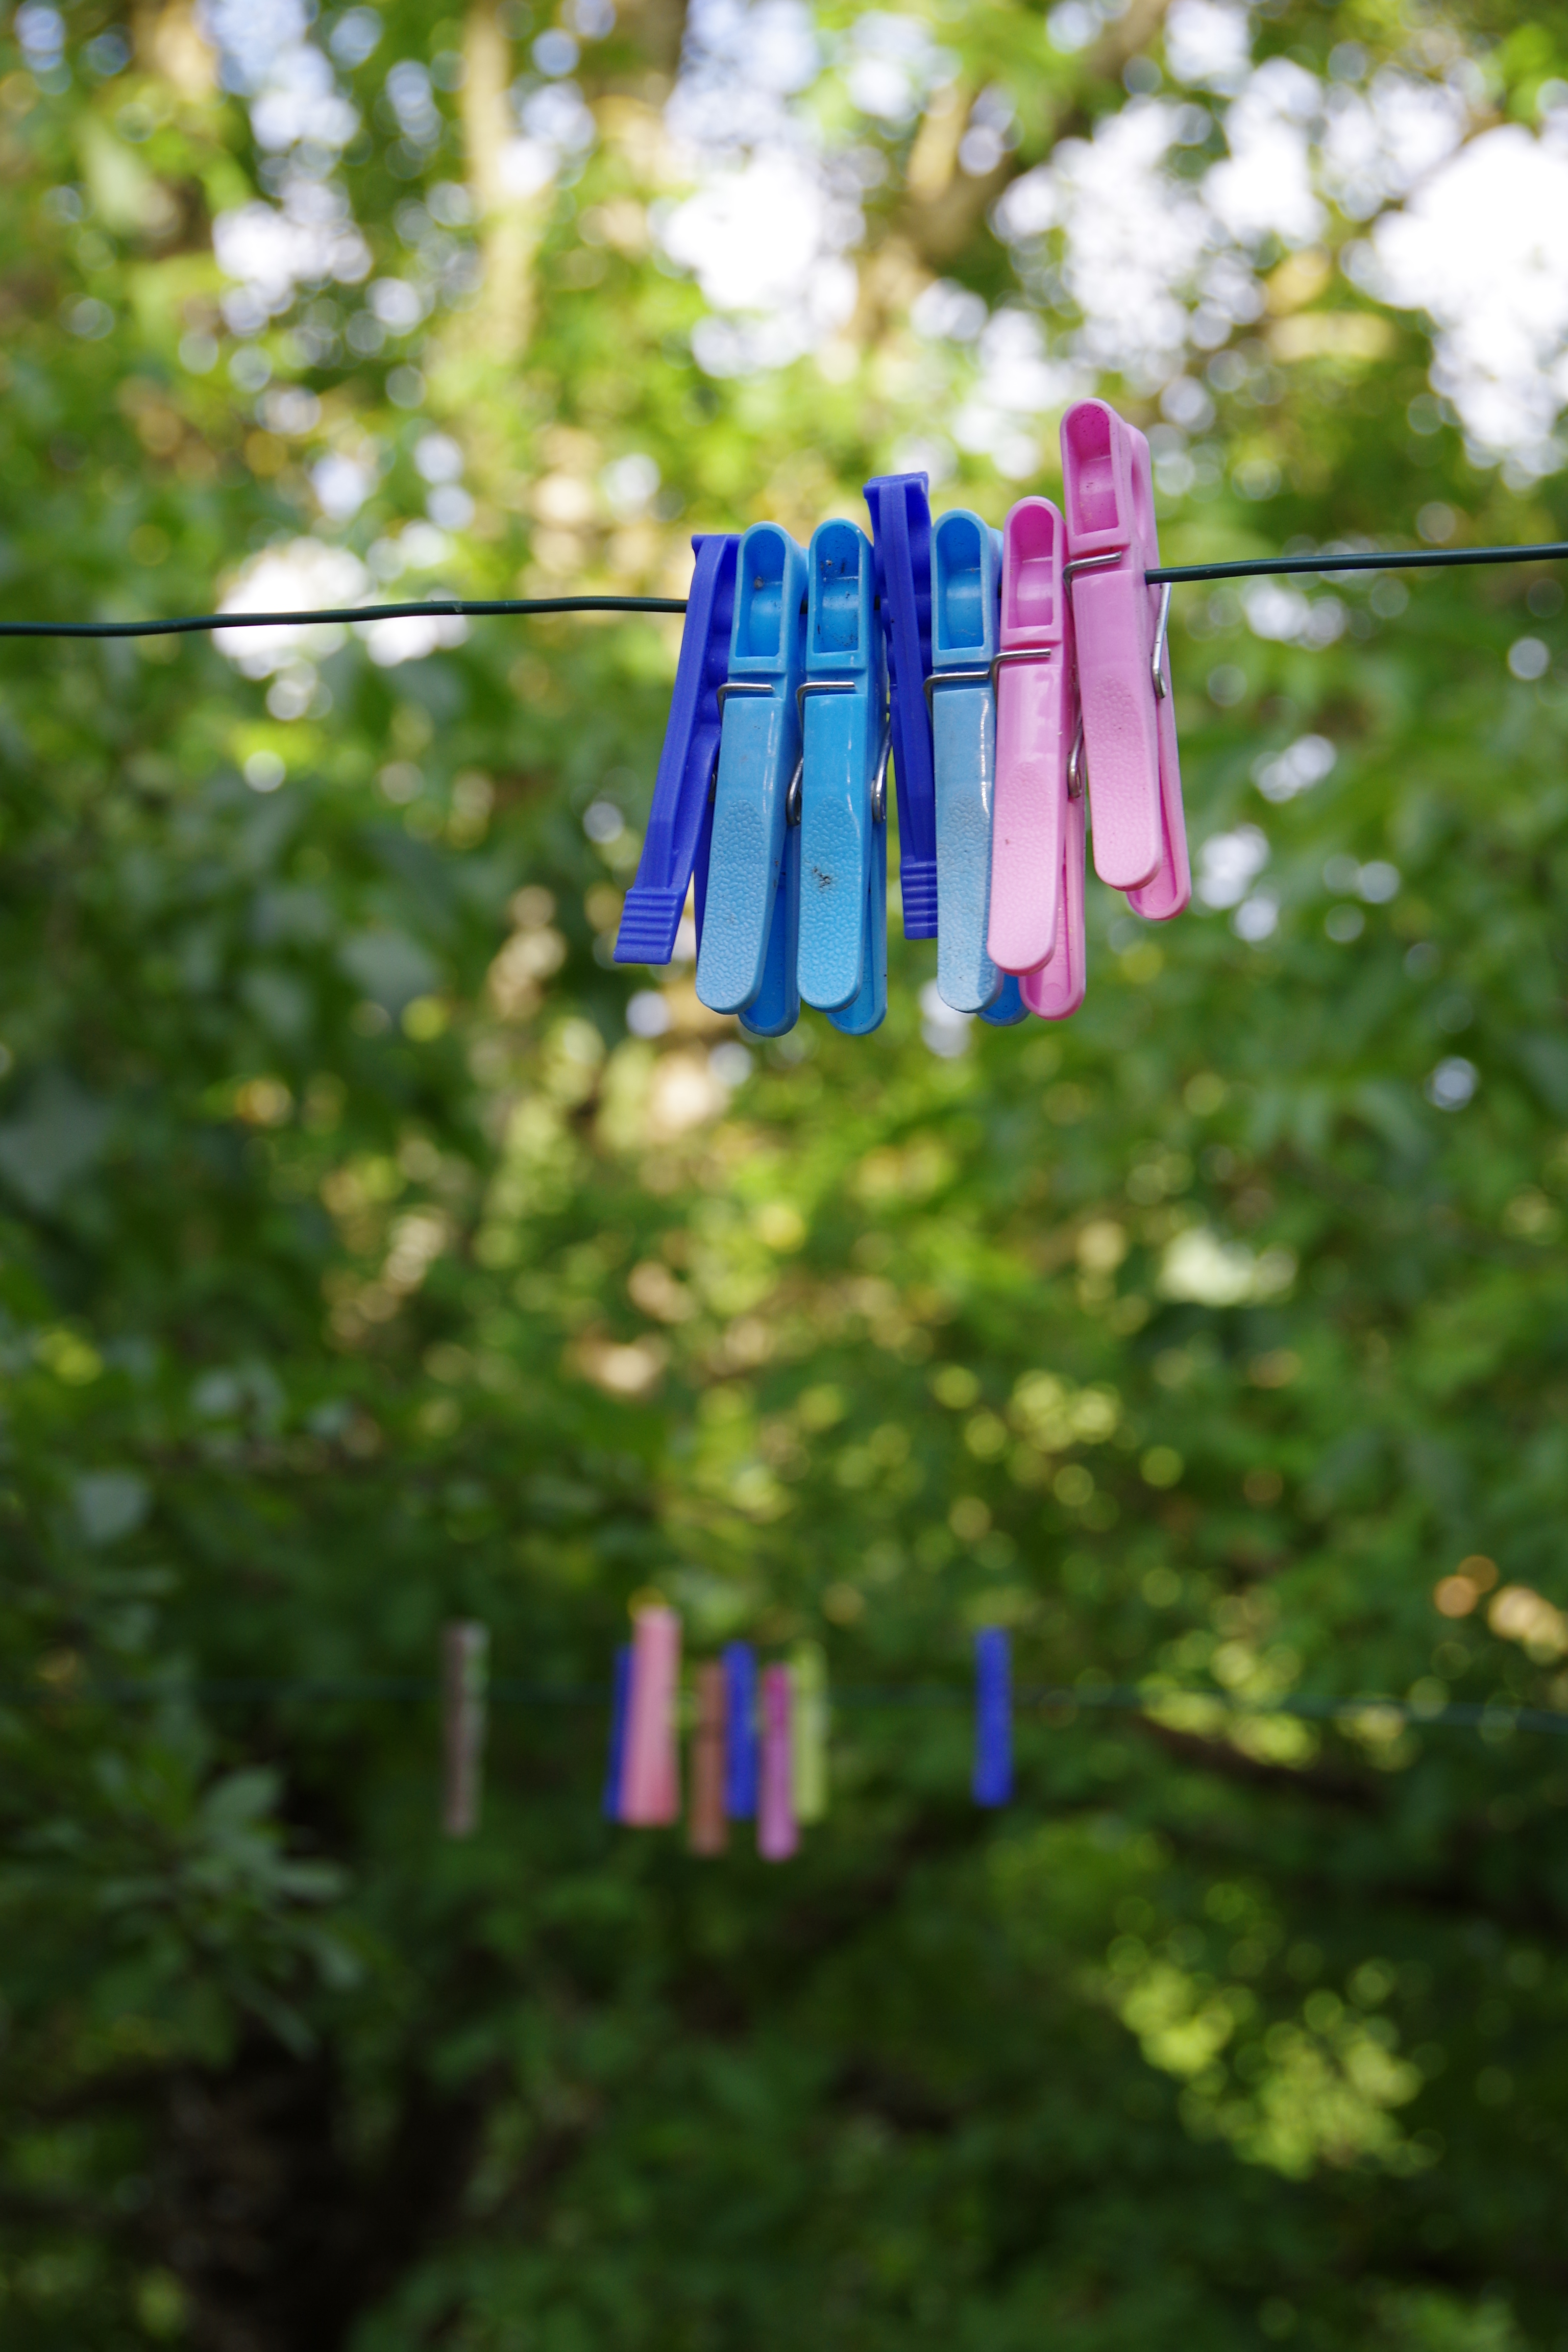
laundry, pins, plant, natural environment, branch, grass, woody plant, tree, electric blue, pole, forest, recreation, window, light bulb, light fixture, twig, magenta, jungle, leisure, fun, glass